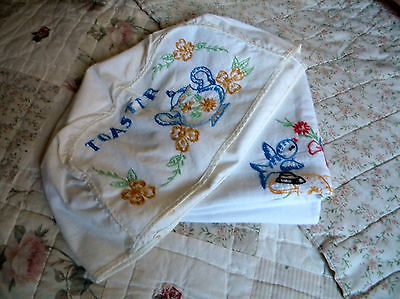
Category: toaster